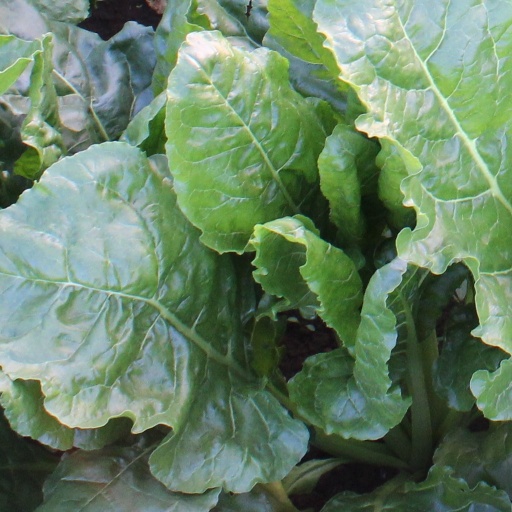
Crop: sugar beet